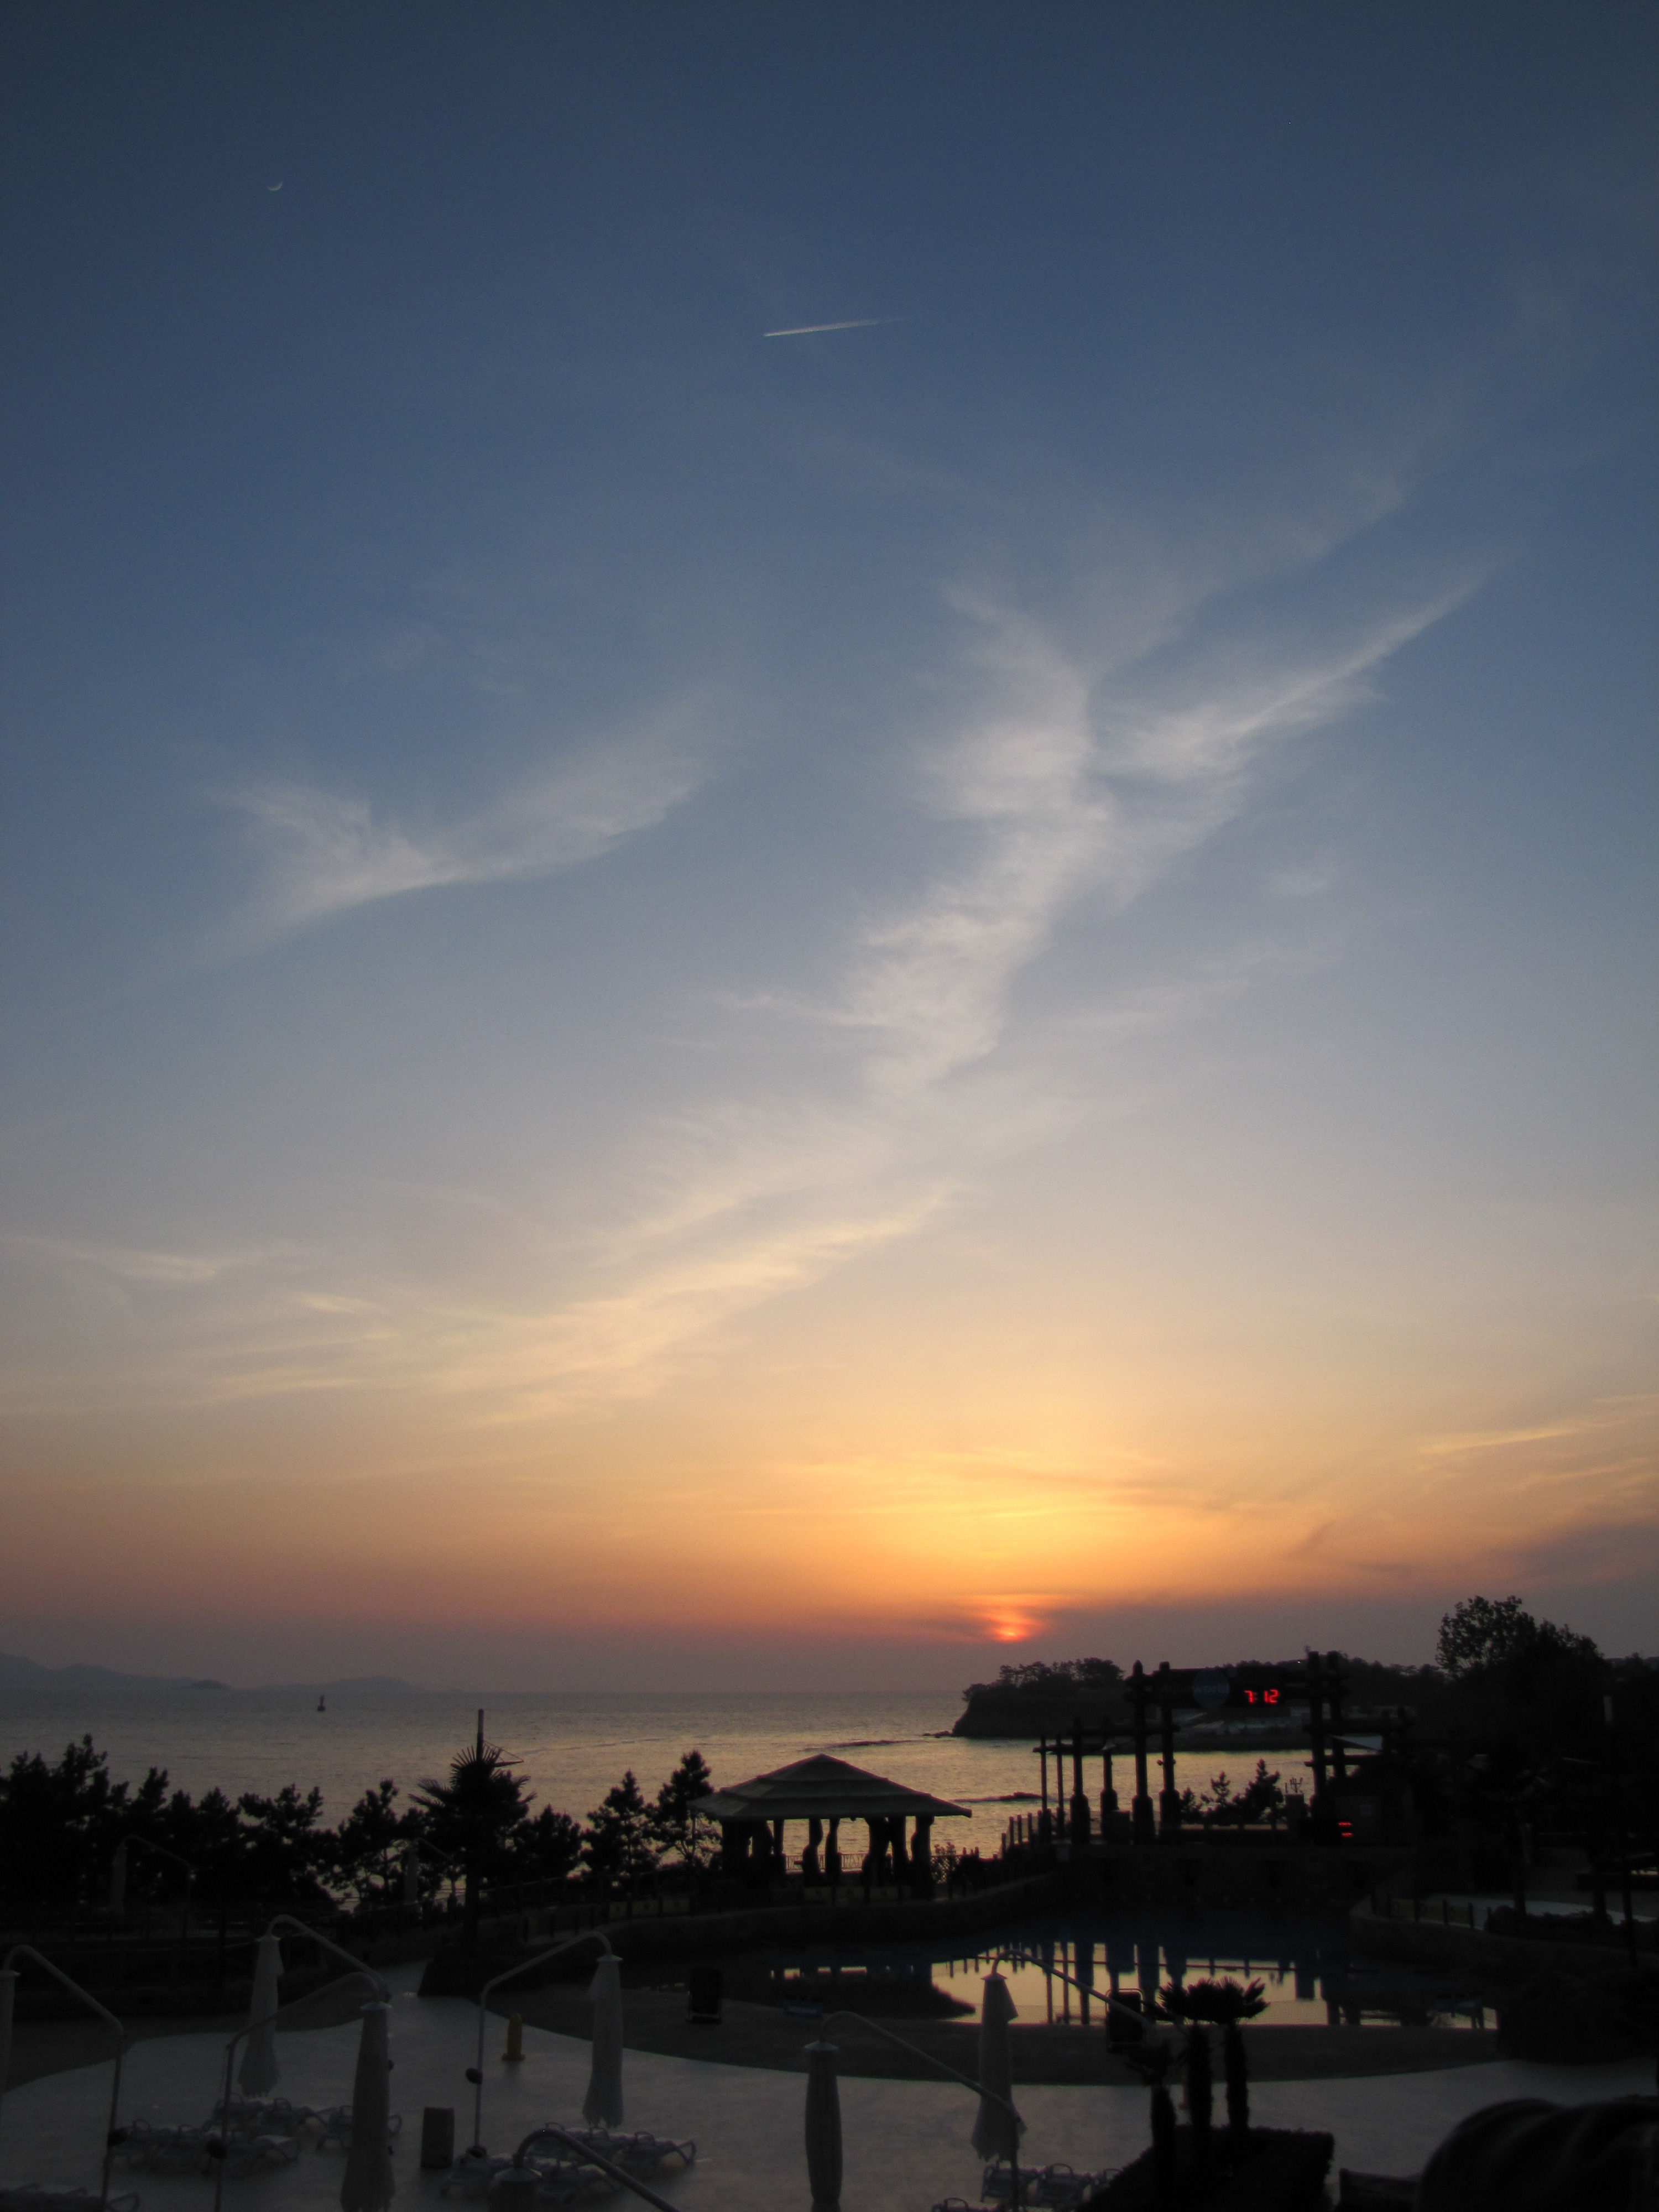
sea, horizon, cloud, sky, sun, sunrise, sunset, sunlight, morning, dawn, atmosphere, dusk, evening, reflection, glow, condo, afterglow, red sky, picture destination, glow in the sky, byeonsan bando